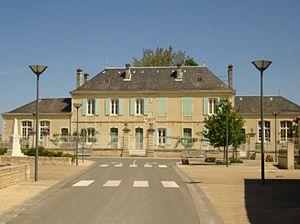
La mairie d'Aubigné (Deux-Sèvres)
Aubigné est une commune du centre-ouest de la France située dans le département des Deux-Sèvres en région Nouvelle-Aquitaine.